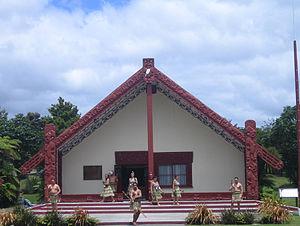
Photo du Centre Te Puia, proche de fr:Rotorua